Brother Jonathan (novel)

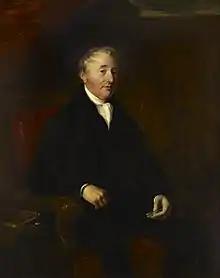
William Blackwood

Walter is severely wounded during the Battle of Harlem Heights and he returns to his Quaker hosts. He is nursed by the daughter in the household, Ruth Ashley, who has held unrequited romantic feelings for him since he arrived in New York a year earlier. Meanwhile, Walter is haunted by the dreams of Jonathan Peters. Walter recovers and hears that Olive is dying, so he ventures to visit her in an Indigenous settlement outside the city. Along the way, he witnesses Nathan Hale's execution and is nearly executed himself. Bald Eagle liberates Walter from enchantment by an Indigenous witch named Hannah, which had been causing his dreams of Jonathan and related suicidal thoughts. Upon meeting with Olive, Walter learns that her love for him is causing her death. She makes a contradictory statement regarding whether Walter should marry Edith, then dies.